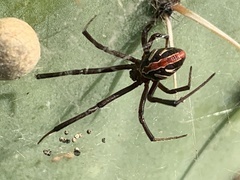
Species: Lactrodectus_hesperus